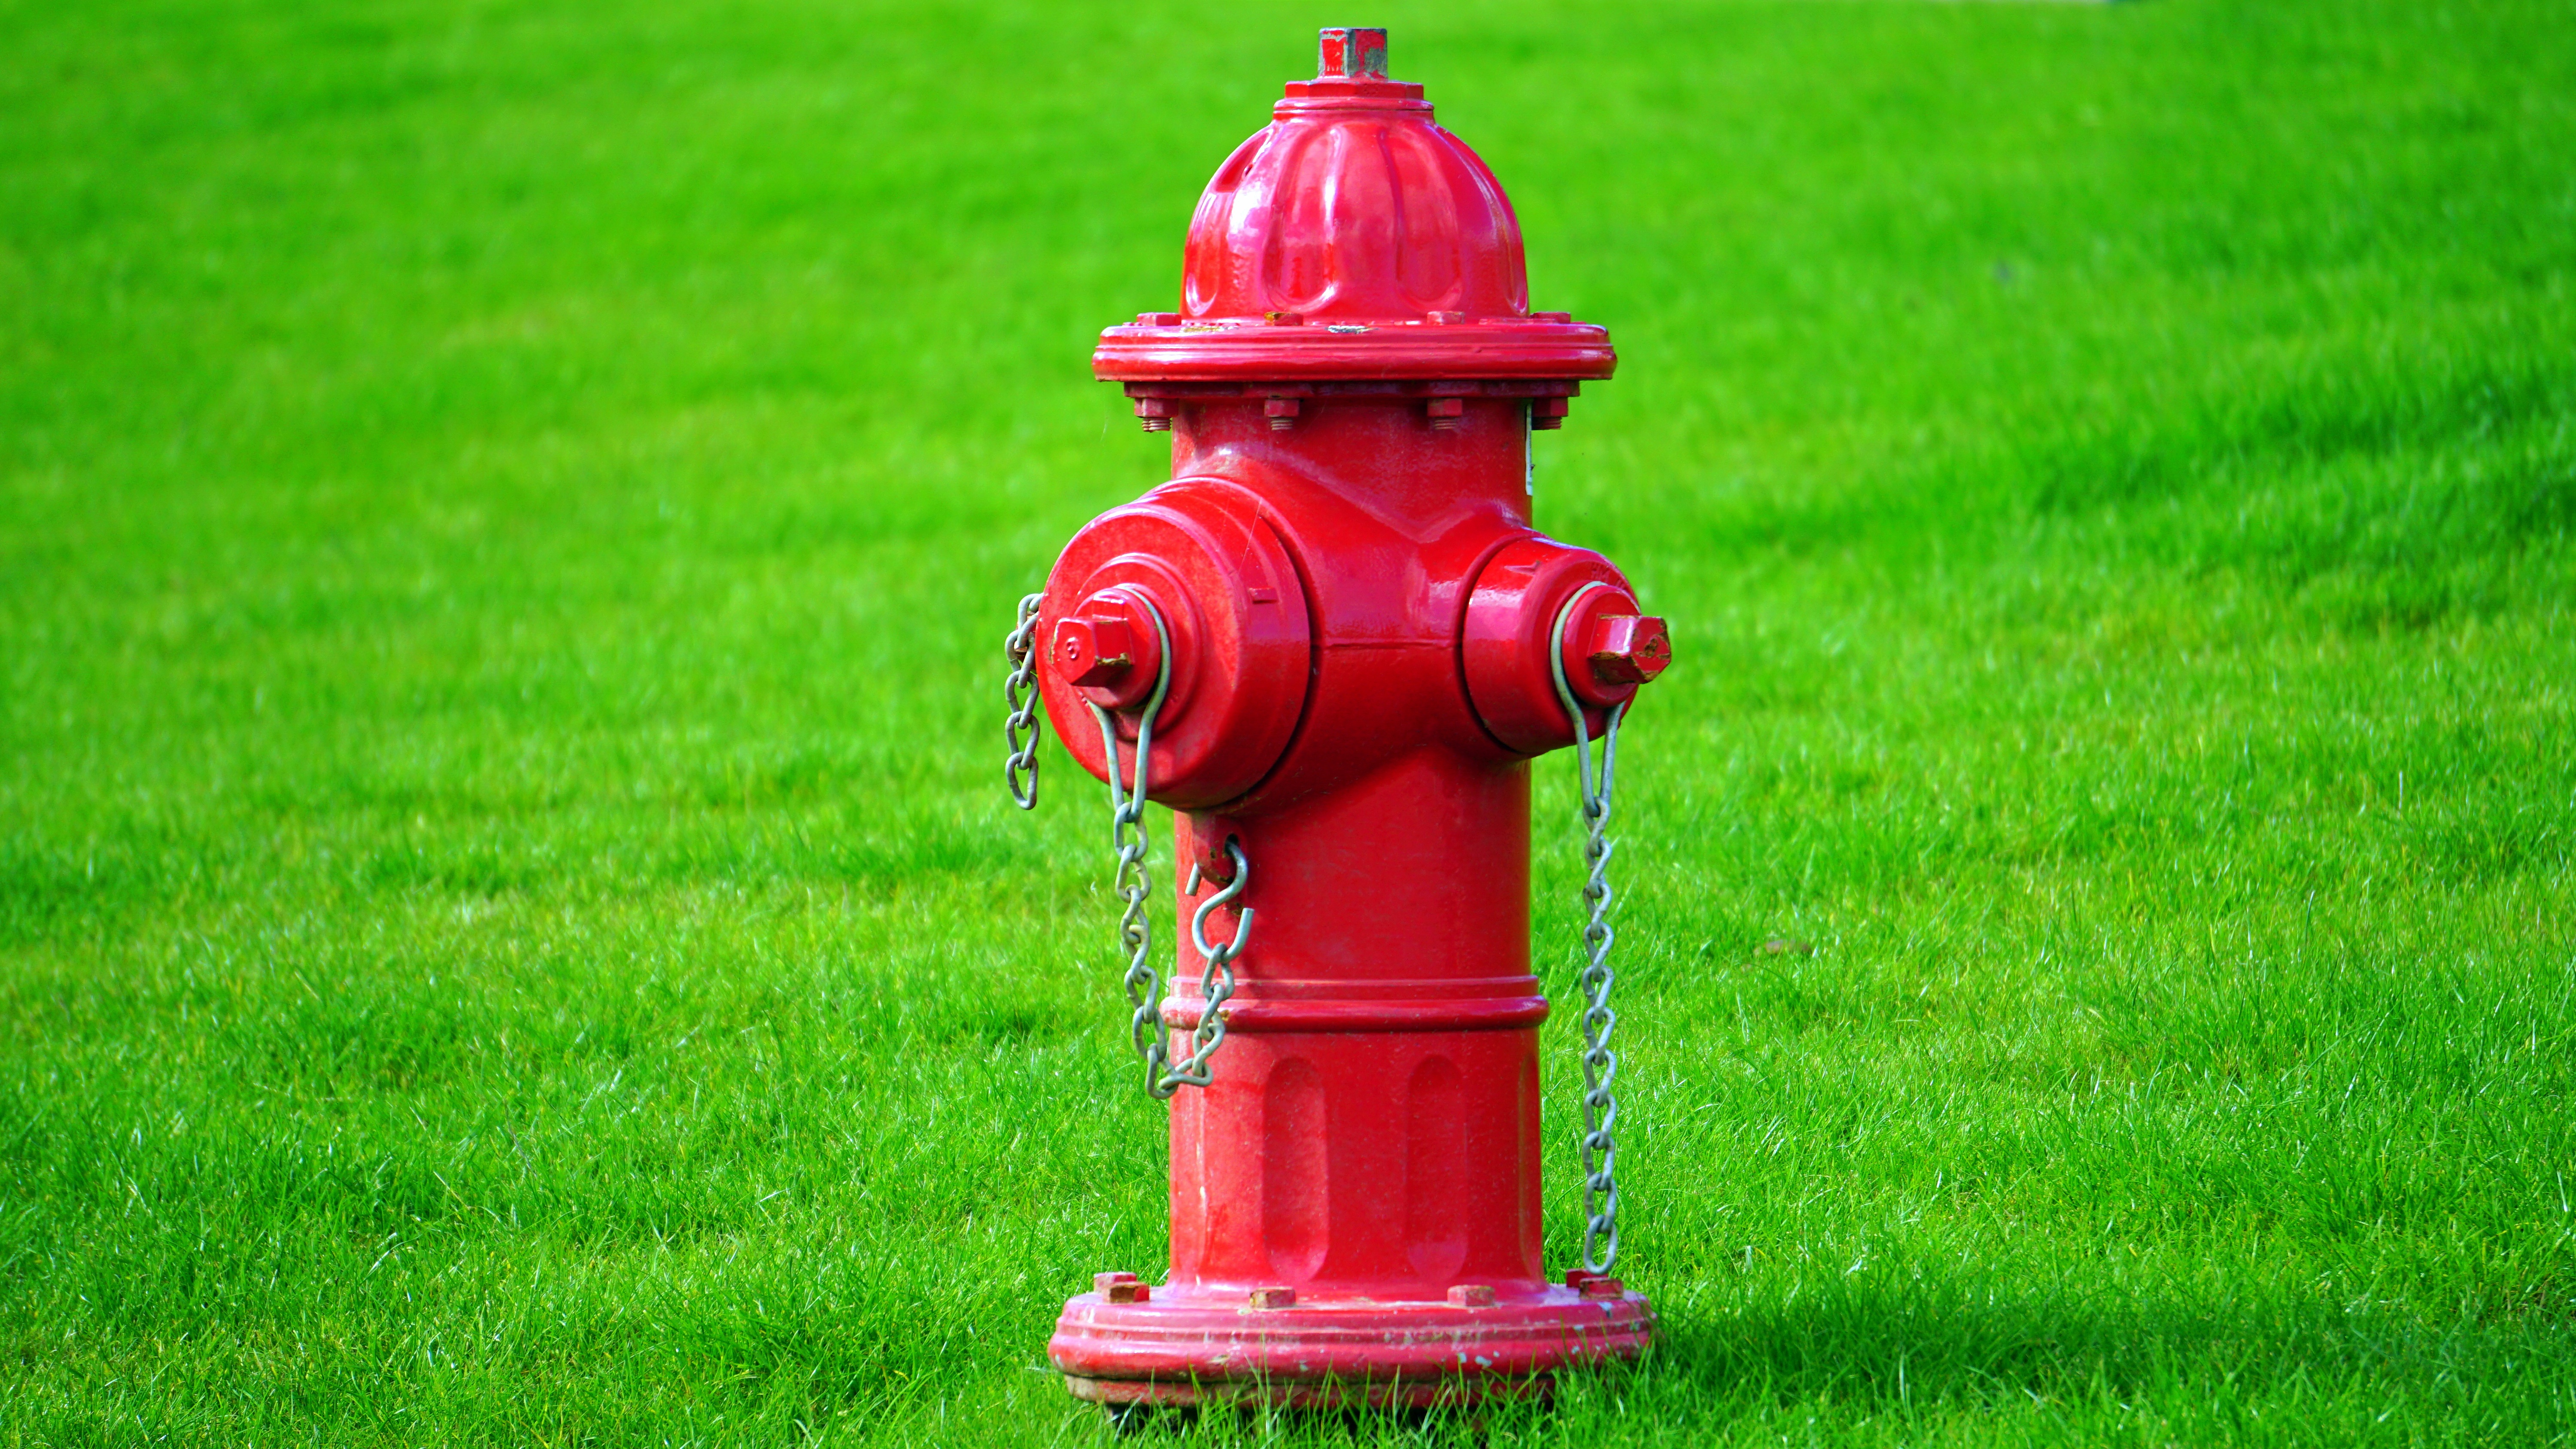
water, lawn, green, red, equipment, metal, fire, fire hydrant, pipe, danger, safety, hydrant, accident, department, emergency, pressure, rescue, metallic